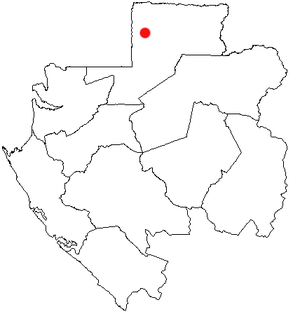
Oyem
Oyems beliggenhed i Gabon: